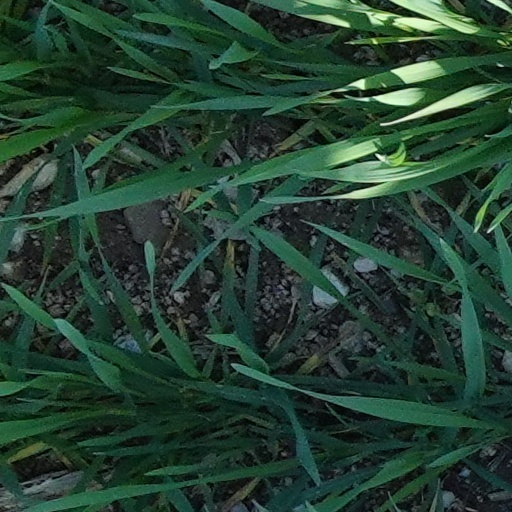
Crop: wheat